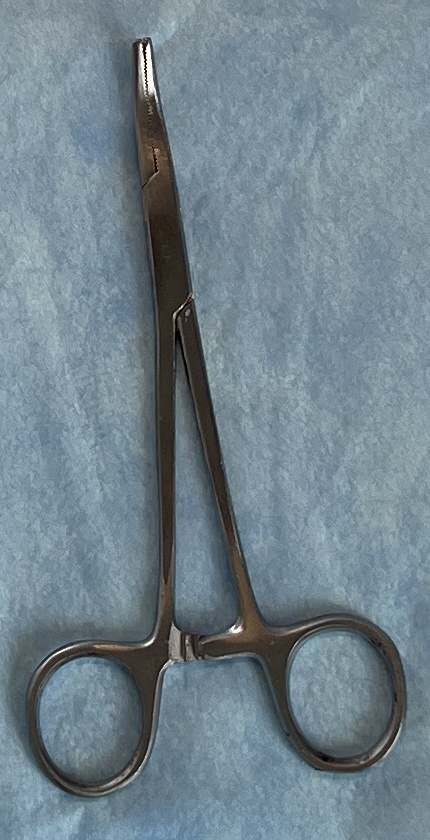
Hinged instrument state: closed